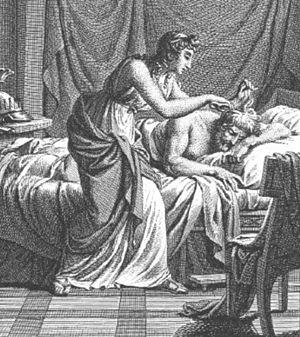
Dans la mythologie grecque, Scylla est la fille de Nisos, roi de Mégare. Devenue parricide par amour pour Minos, elle est métamorphosée en aigrette.